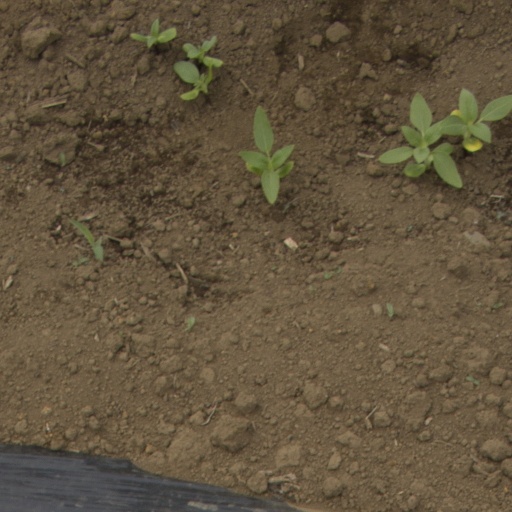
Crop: Jerusalem artichoke